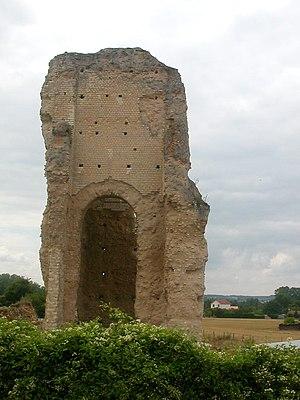
Théâtre gallo-romain de la cité de Lemonum, Naintré, Poitou, FranceBrezhoneg: C'hoariva Lemonum, ker gallian-roman, Naintré, Poetou, Bro C'Hall This building is indexed in the Base Mérimée, a database of architectural heritage maintained by the French Ministry of Culture,
Le site archéologique du Vieux-Poitiers est localisé sur les communes de Cenon-sur-Vienne et de Naintré, dans le département de la Vienne. Ce site connut une occupation dès la période du Néolithique comme en témoigne la présence d'un menhir. Son occupation se prolongea à l'Âge du fer.